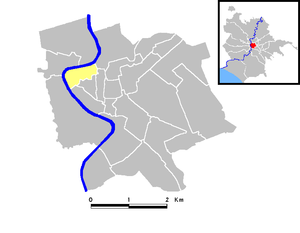
Ponte est l'un des 22 rioni de Rome. Il est désigné dans la nomenclature administrative par le code R.V.